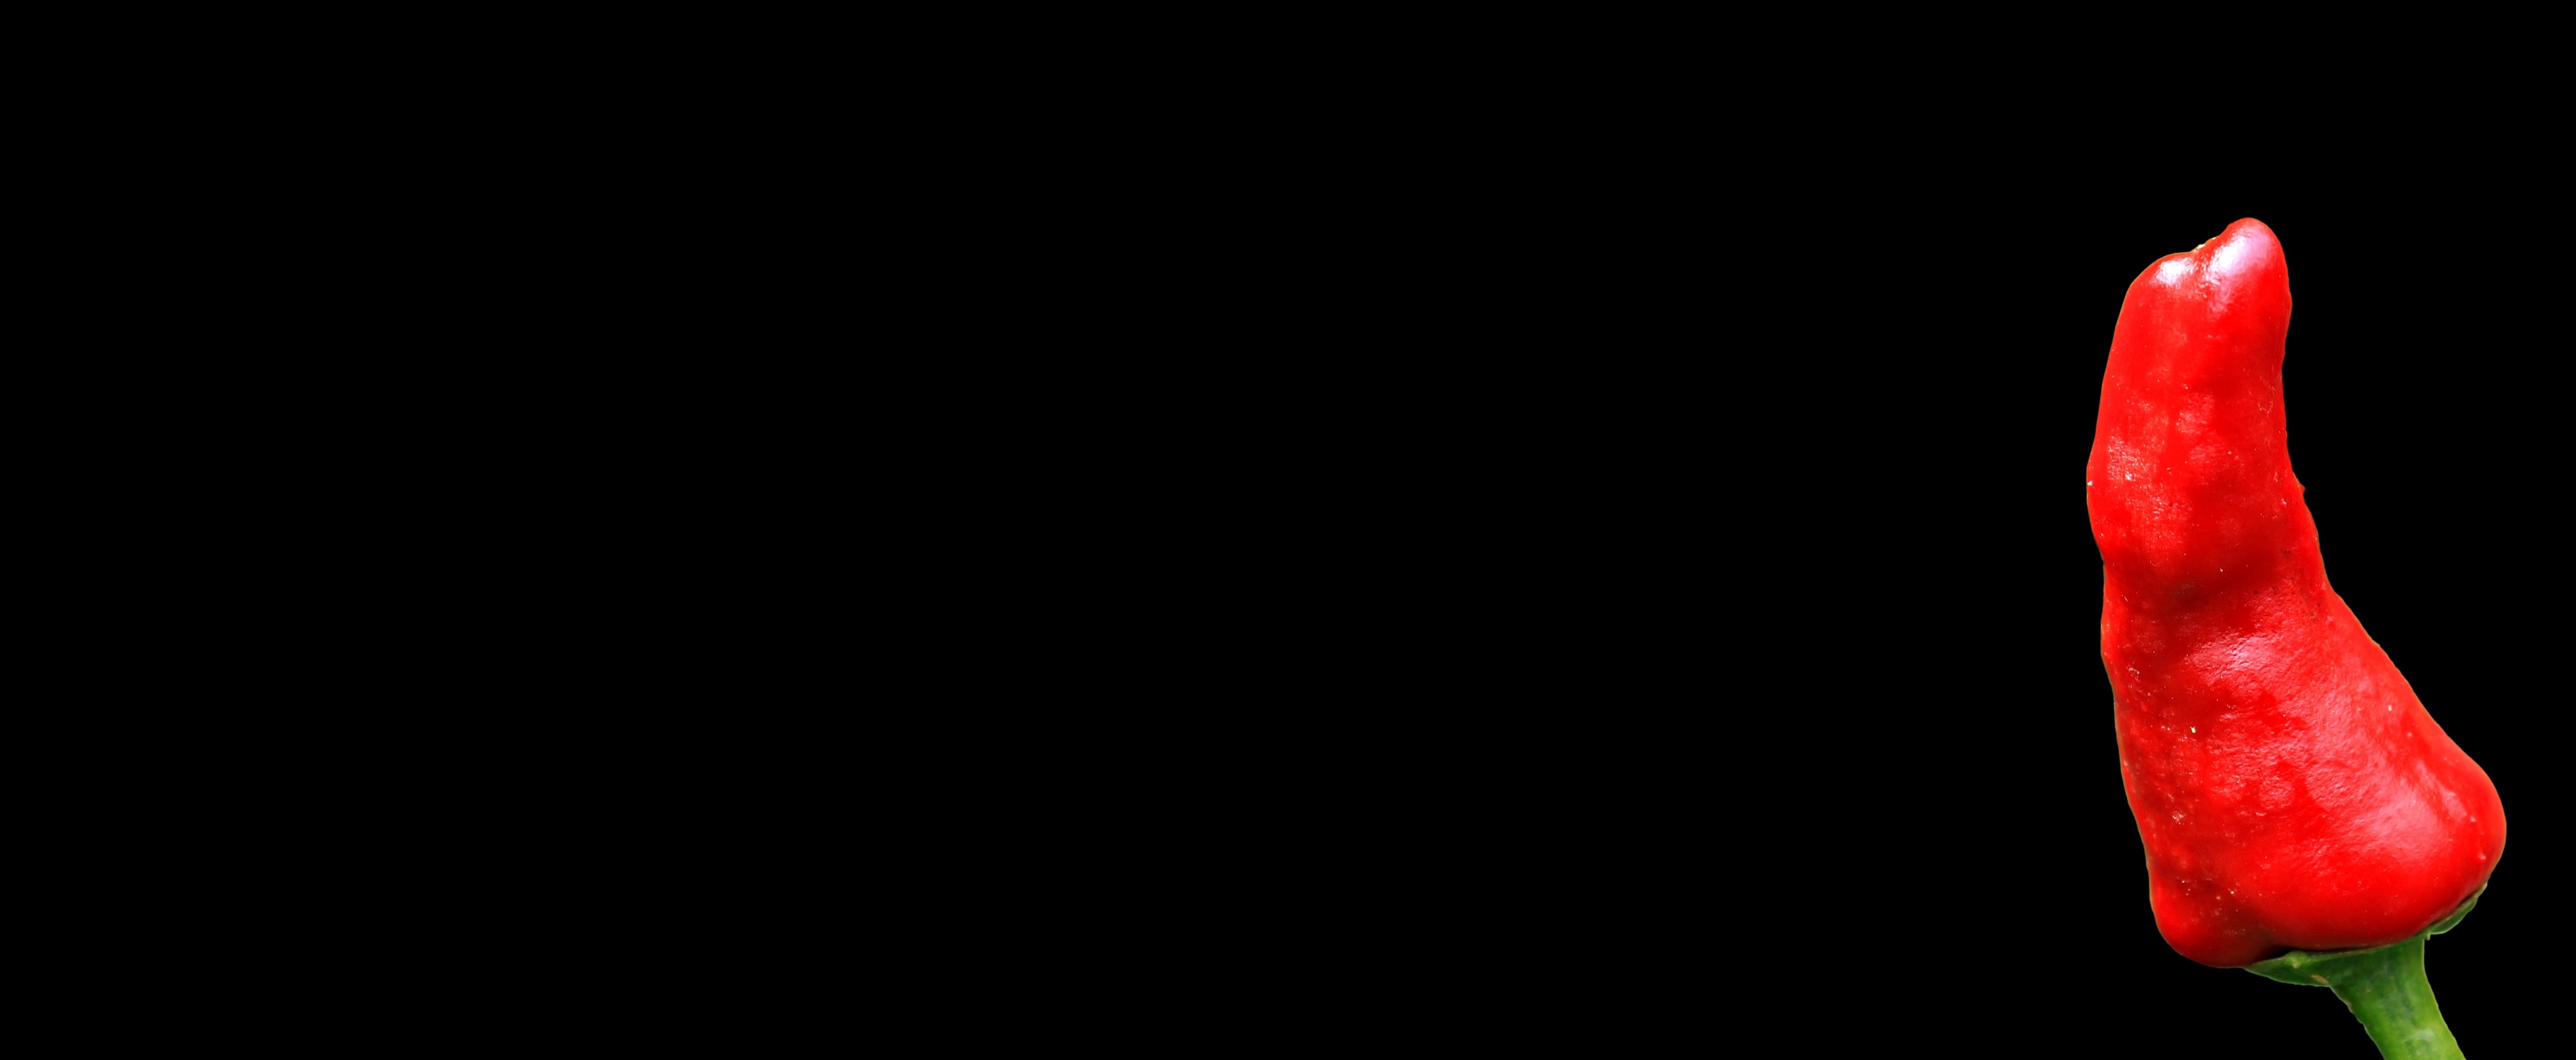
hand, sharp, plant, flower, petal, pepper, red, produce, banner, darkness, map, pepperoni, background image, pods, background, chilli, fiery, edible, greeting card, red pepper, paprika, sharpness, pepper crop, piquant, macro photography, flowering plant, still life photography, land plant